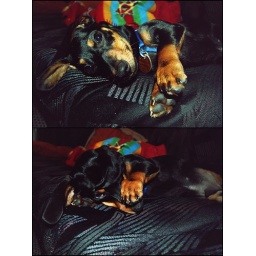
My goal in life is to be as good of a person my dog already thinks I am.